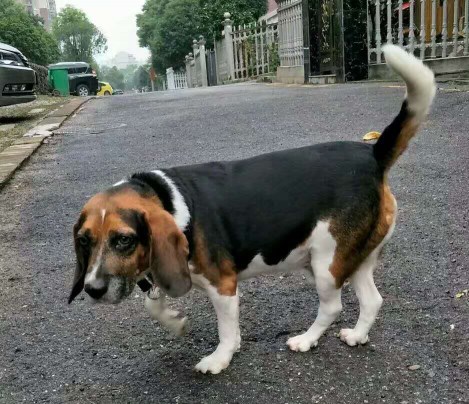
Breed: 276-n000113-beagle